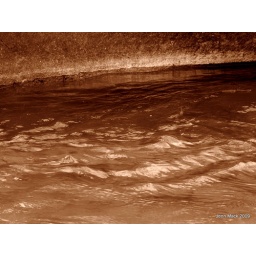
of water near a huge river rock